Lawrence Berkeley National Laboratory

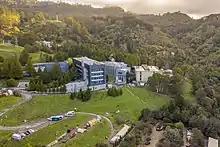
The lab's Molecular Foundry and surrounding buildings

Lawrence Berkeley National Laboratory (LBNL, Berkeley Lab) is a federally funded research and development center in the hills of Berkeley, California, United States. Established in 1931 by the University of California (UC), the laboratory is sponsored by the United States Department of Energy and administered by the UC system. Ernest Lawrence, who won the Nobel prize for inventing the cyclotron, founded the lab and served as its director until his death in 1958. Located in the Berkeley Hills, the lab overlooks the campus of the University of California, Berkeley.